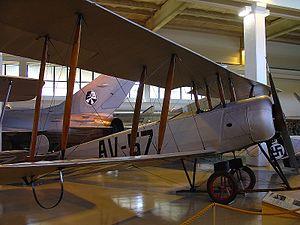
L'Avro 504 est un biplan polyvalent britannique de la Première Guerre mondiale. Utilisé dès le début de la guerre comme avion de reconnaissance ou comme bombardier, puis comme avion d’école et chasseur de Zeppelins, l’Avro 504 a été construit en plus grand nombre qu’aucun autre appareil britannique durant la Première Guerre mondiale. Sa production ne devait s’achever qu’au début des années 1930 et quelques exemplaires étaient encore en service au début de la Seconde Guerre mondiale. Outre cette longévité remarquable, trois Avro 504 ont réalisé le premier bombardement stratégique de l’histoire en attaquant le 21 novembre 1914 les hangars à dirigeables de Friedrichshafen et un Avro 504 eut le triste privilège d’être le premier avion Allié abattu au front, le 22 août 1914.